William Jackson III

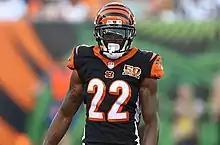
Jackson III in 2017

Returning fully healthy in 2017, he made his debut in the season-opener against the Baltimore Ravens and made two solo tackles and a pass deflection in a loss. In Week 3 against the Green Bay Packers, Jackson recorded four solo tackles, a pass deflection, and returned an interception off a pass by quarterback Aaron Rodgers for a 75-yard touchdown. With the interception, he became just the second player in NFL history to return one thrown by Rodgers for a touchdown. In Week 7, Jackson earned his first career start after Adam Jones was inactive due to a back injury. In Week 10, he recorded two solo tackles and made his first career sack during a 24–20 loss at the Tennessee Titans. He was inactive for the Bengals' Week 11 victory at the Denver Broncos due to a toe injury. Jackson became a starting cornerback again for the Bengals' in Week 14 after Jones was placed on injured reserve due to a groin injury. In Week 15, he collected a season-high five combined tackles during a 34–7 loss at the Minnesota Vikings. Jackson finished the 2017 season with 27 tackles, 14 pass deflections, a sack, an interception, and a touchdown.